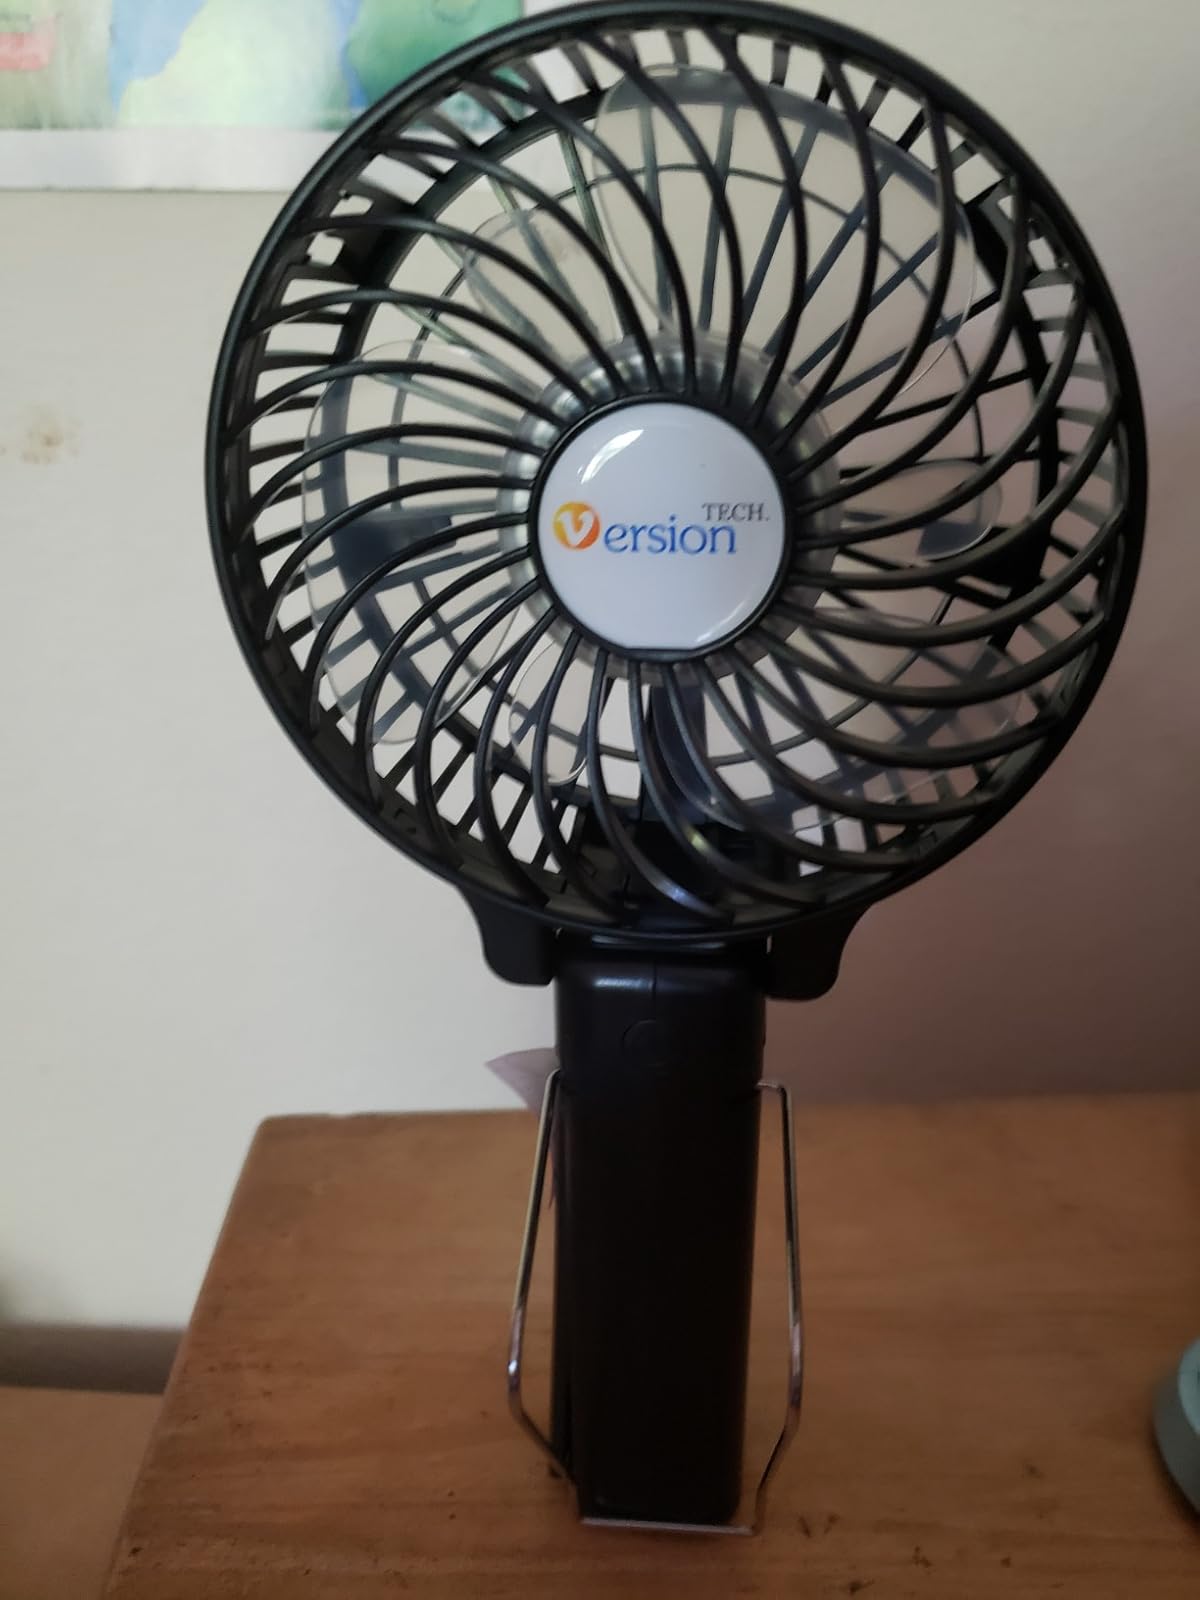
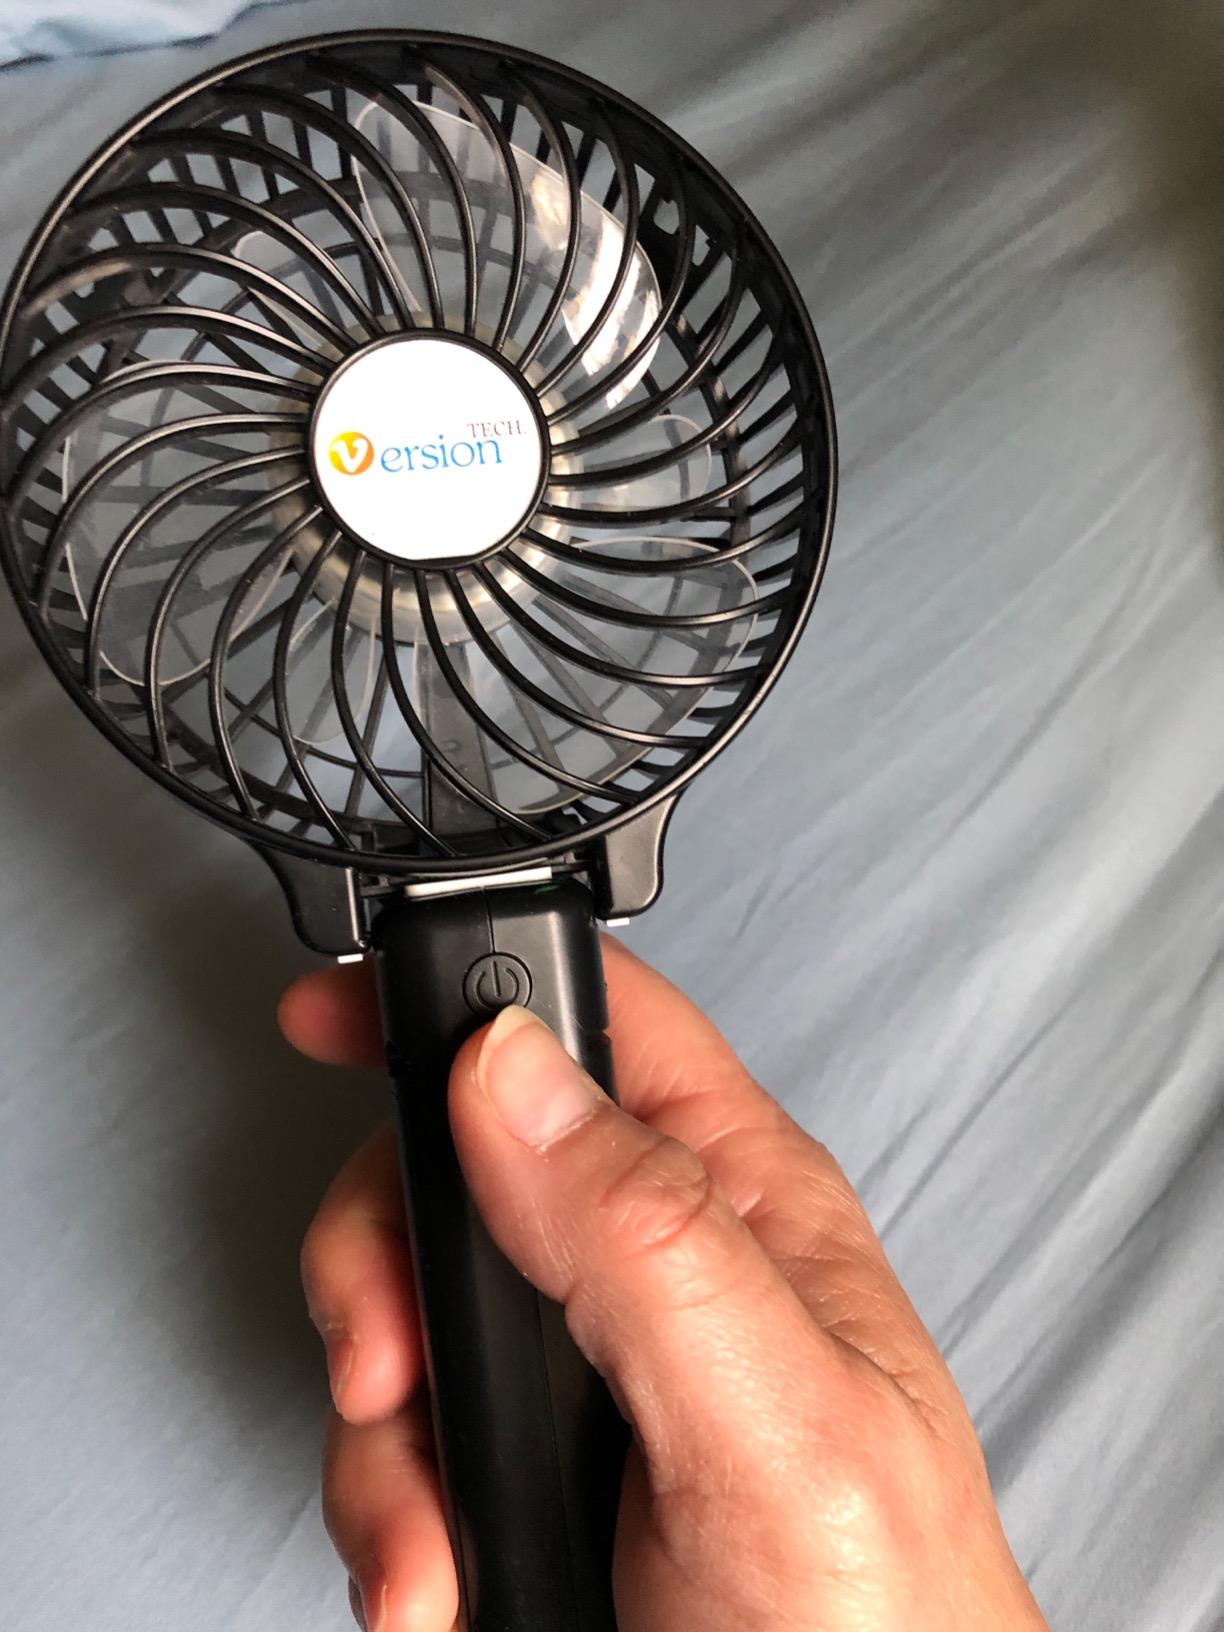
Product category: fan
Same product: yes